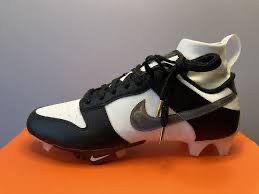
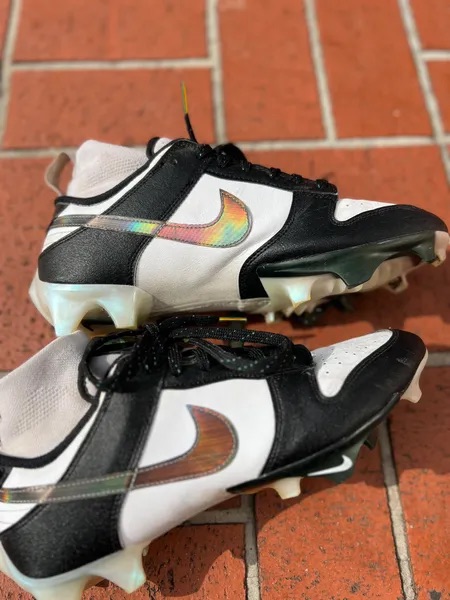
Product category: misc
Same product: yes